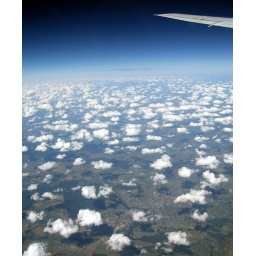
Little fluffy clouds in the sky